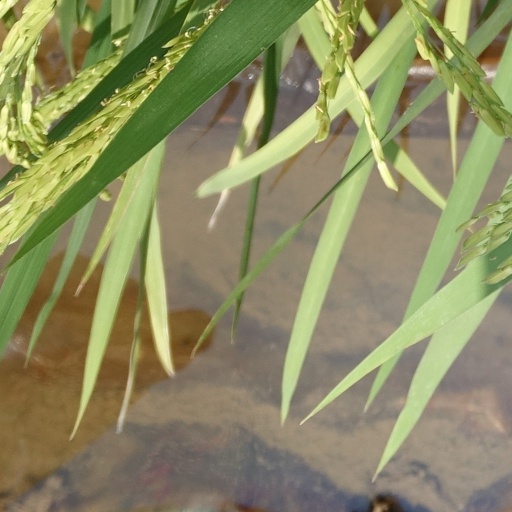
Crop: rice